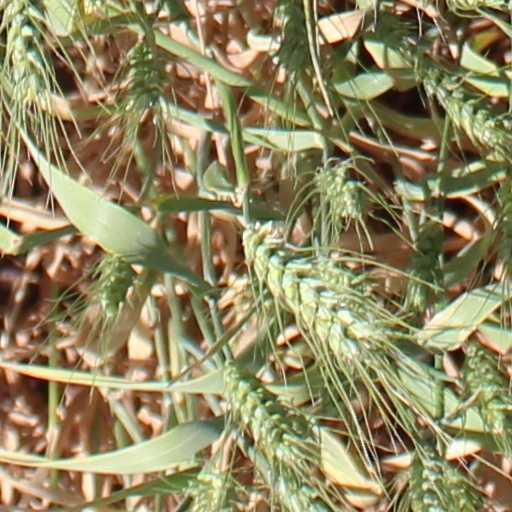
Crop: wheat